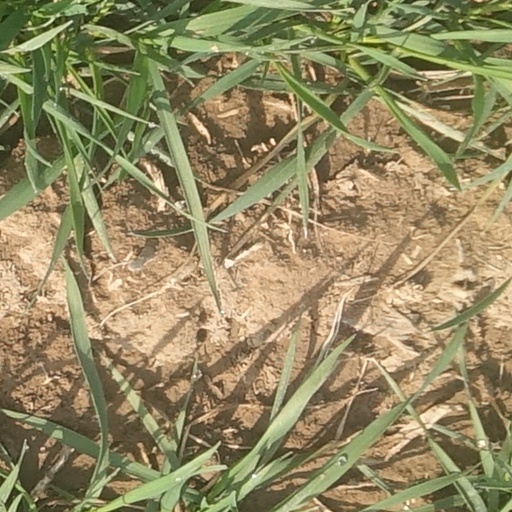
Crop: wheat